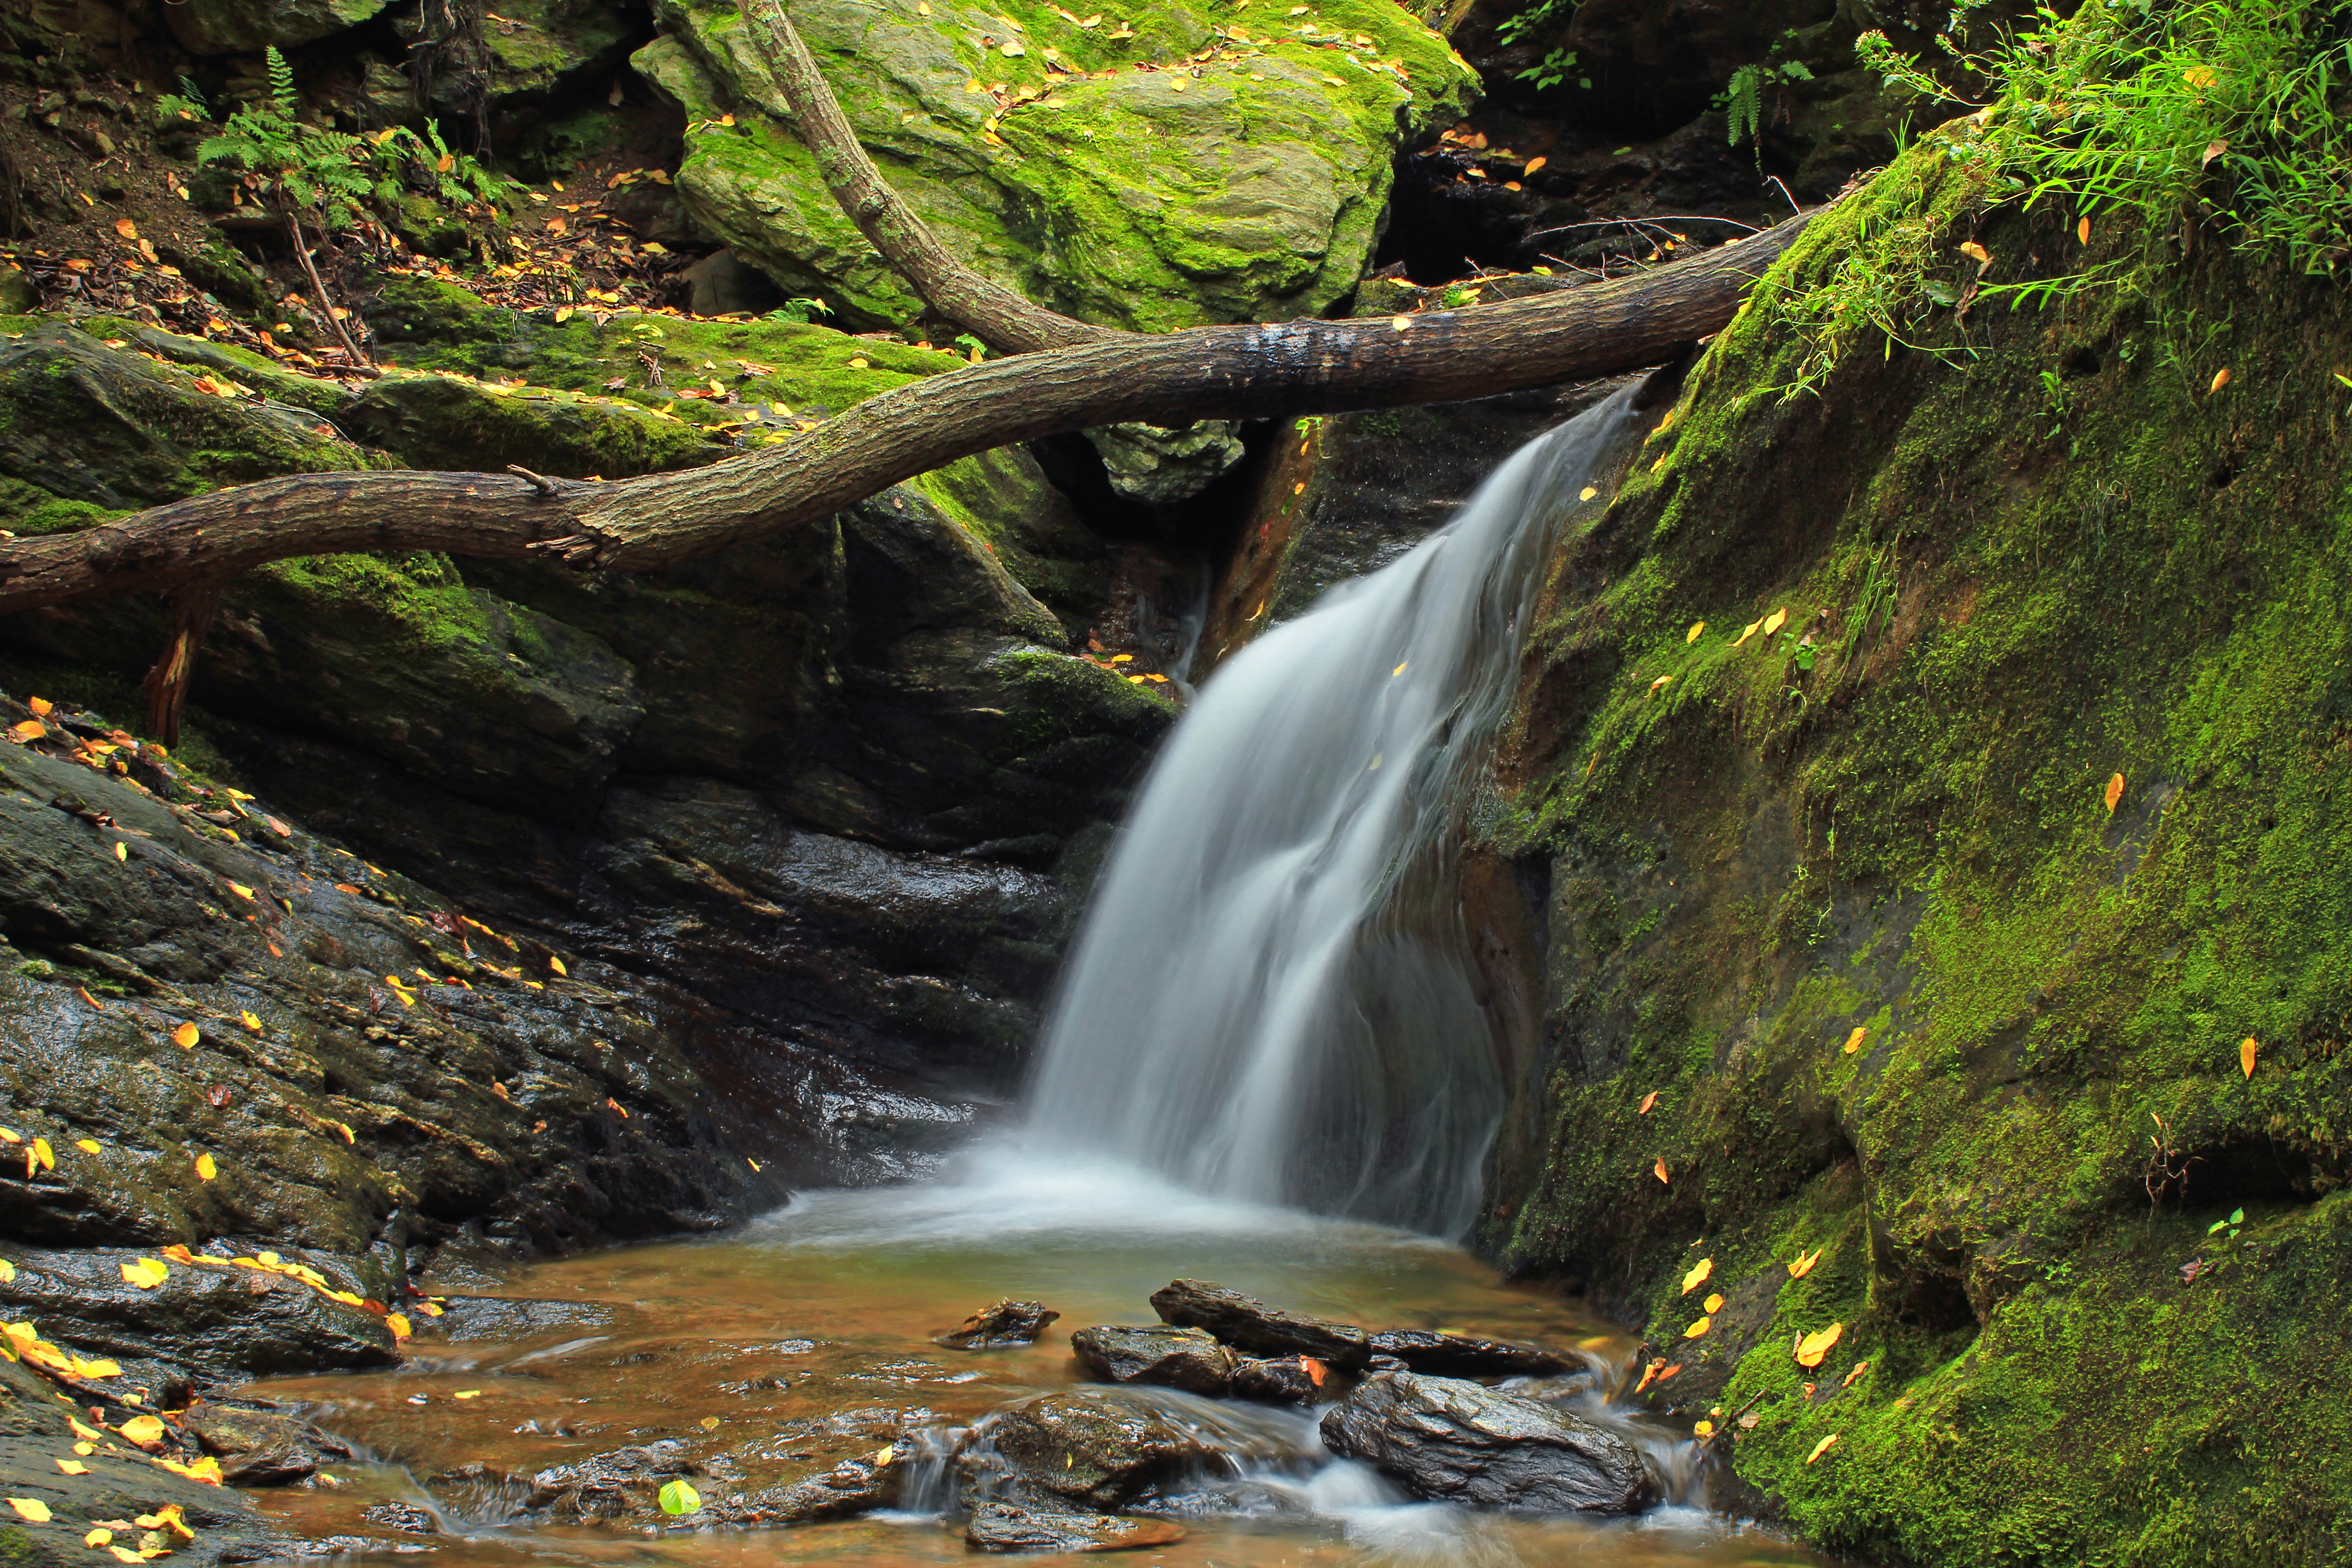
tree, water, nature, forest, rock, waterfall, creek, wilderness, hiking, leaf, river, moss, stream, jungle, autumn, rapid, body of water, rocks, creativecommons, rainforest, falls, lowlight, ravine, cascades, pennsylvania, riverhills, yorkcounty, masondixontrail, oaklandrun, wasserfall, woodland, habitat, water feature, watercourse, natural environment